2019 Mobil 1 SportsCar Grand Prix

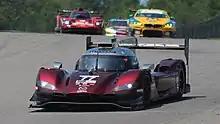
Mazda Team Joest Mazda RT24-P - Winner 2019 SportsCar Grand Prix

Colin Braun and Jon Bennett entered the race as defending winners.